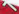
Number: 7